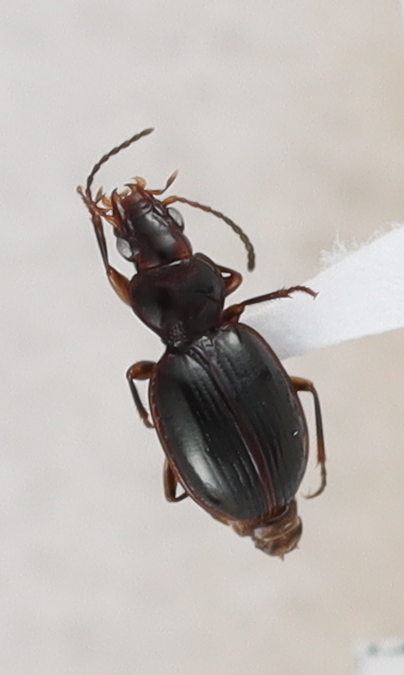
Scientific name: Mecyclothorax konanus
Plot: 14
Trap: W
Collected: 20240911